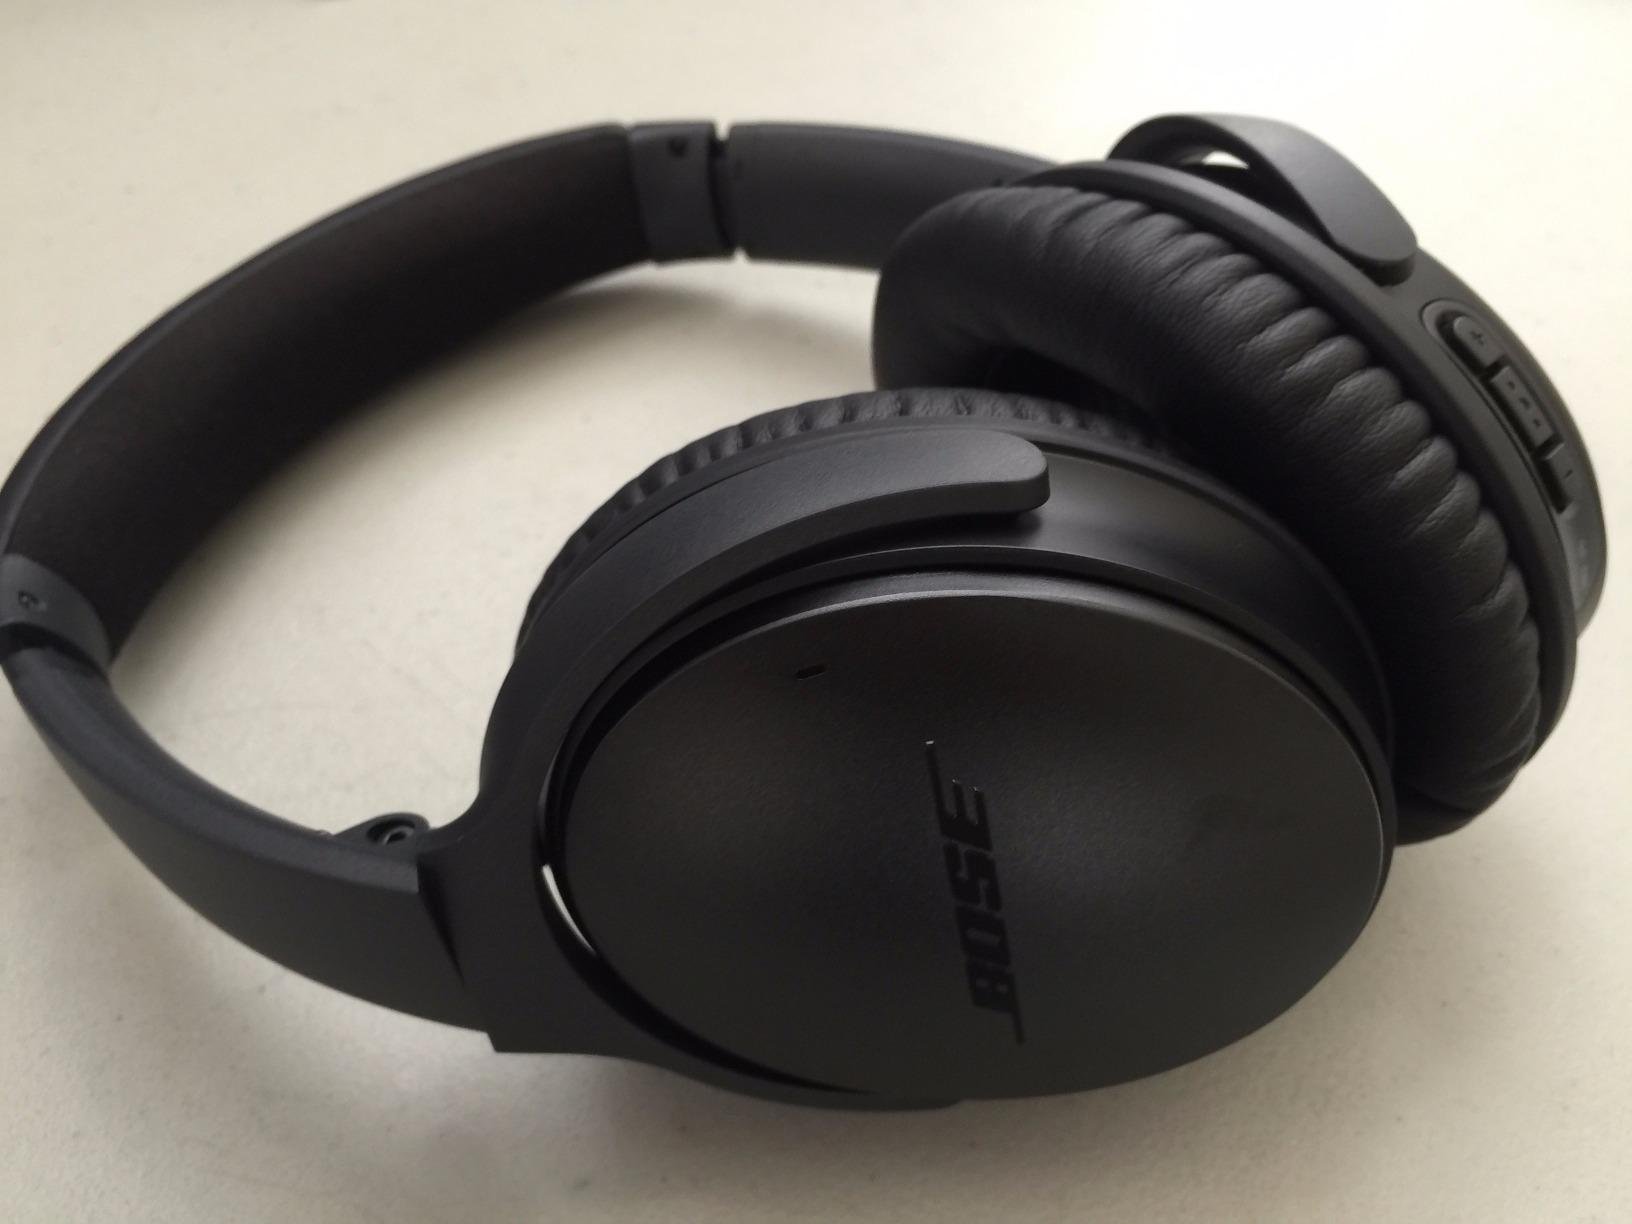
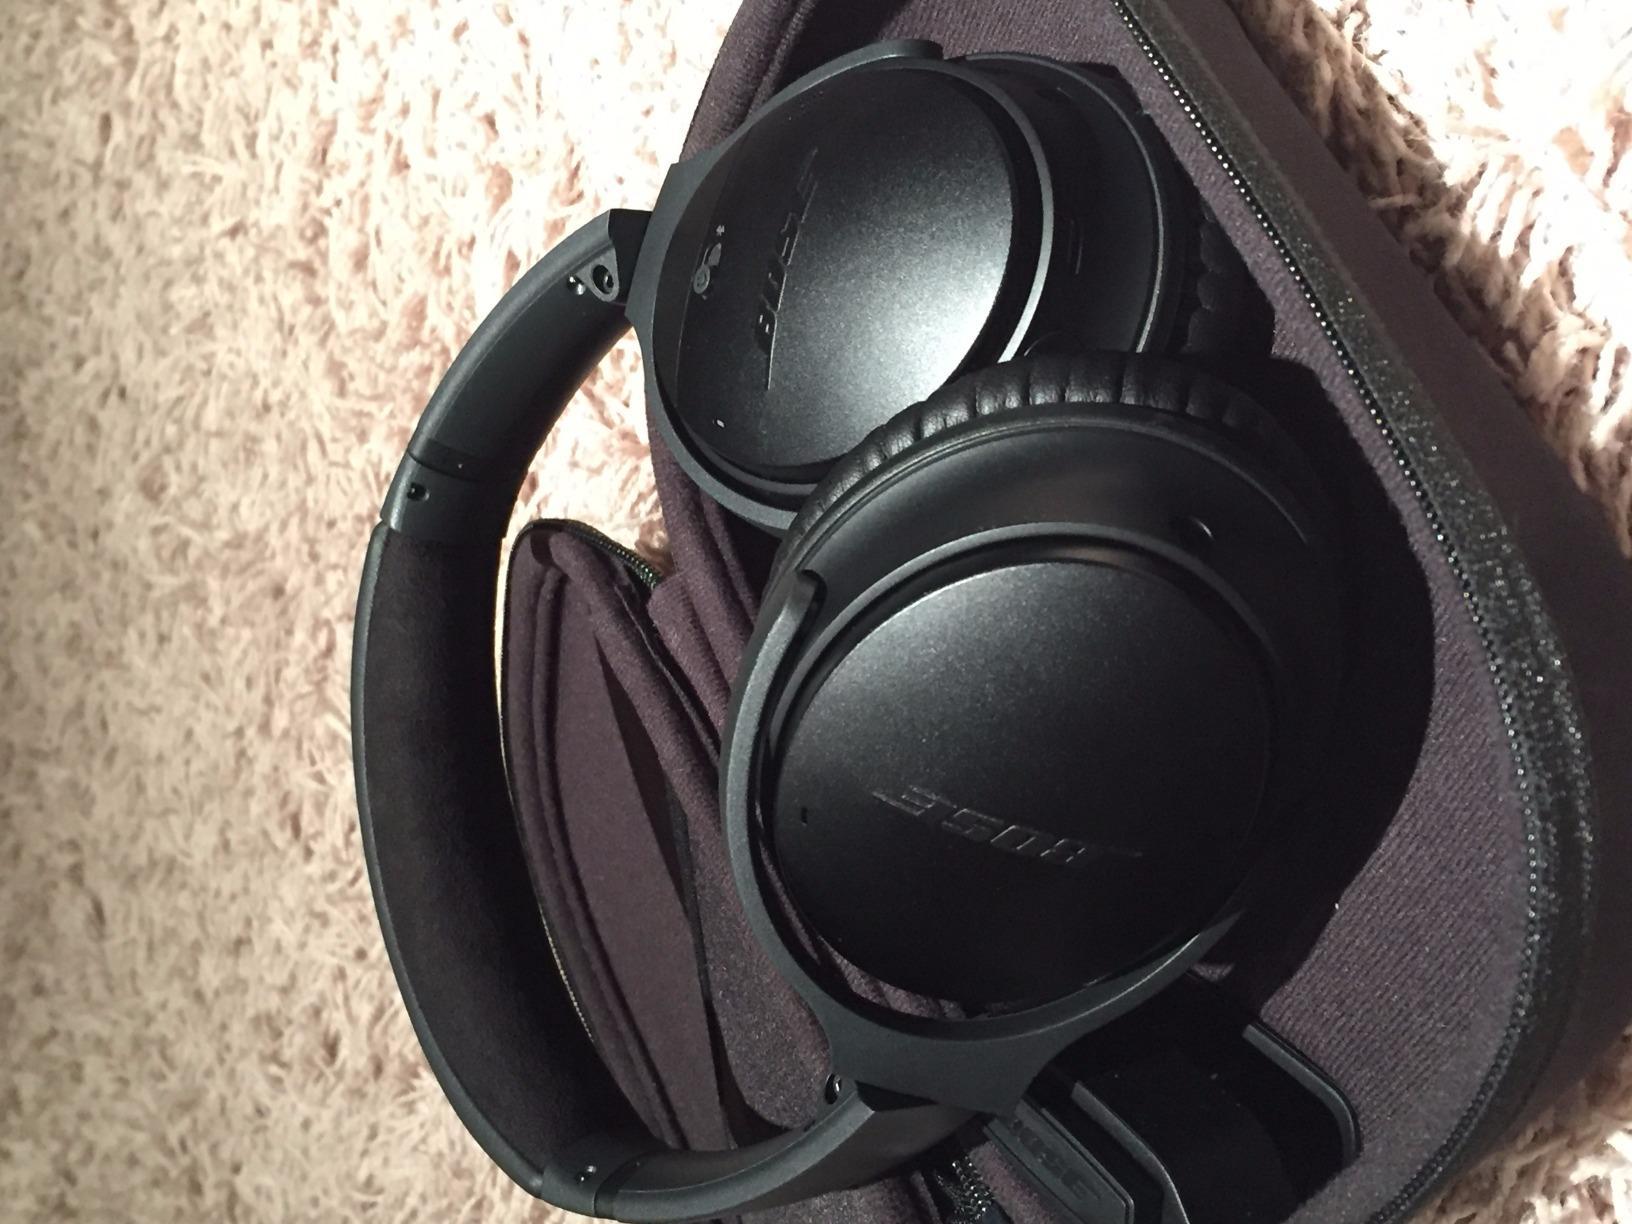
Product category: headphones
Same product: yes